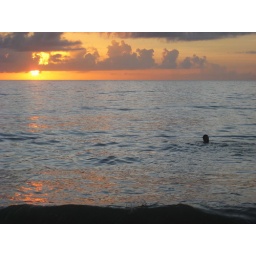
for a morning bath, just cross the road when the party's over :)